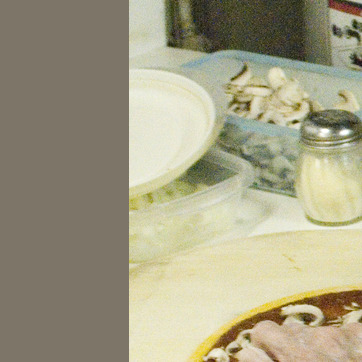
Material: food